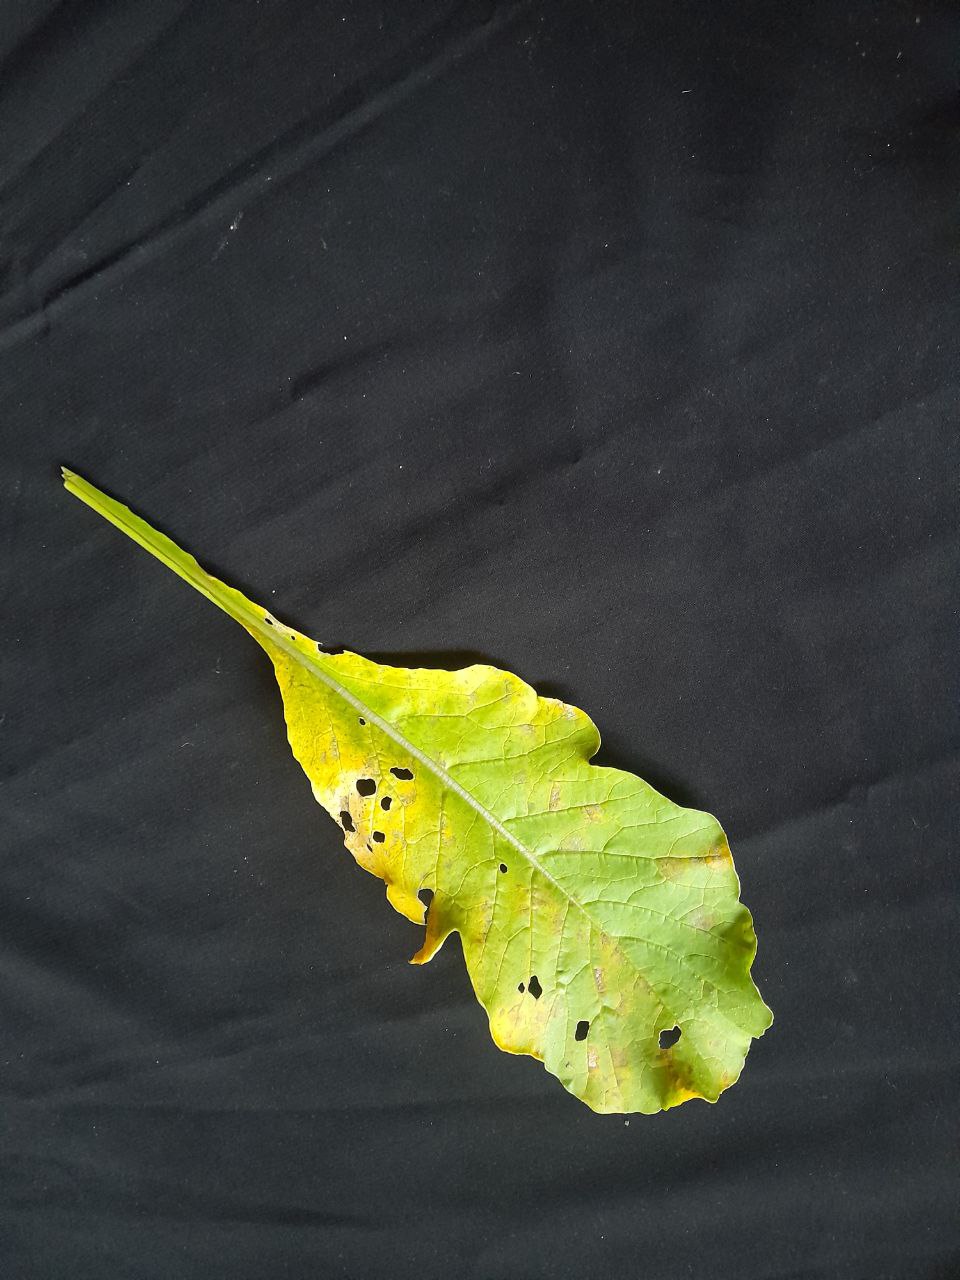
Label: flea beetle